ColaLife

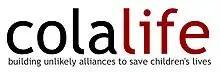
ColaLife logo with strapline

ColaLife is an independent non-profit organisation, which became a registered charity on 21 June 2011 (charity number 1142516). ColaLife's name comes from the following question: “Coca-Cola seems to get everywhere in developing countries, yet life-saving medicines don't. Why?”. ColaLife studied the techniques used by the producers of fast moving consumer goods (FMCGs) to get their products into the hands of people living in remote areas of Africa and applied the same techniques with the aim of improving access to diarrhoea treatment. From May 2008 until the end of 2013, ColaLife received advisory support from The Coca-Cola Company (TCCC) during the planning and implementation of a quasi-experimental design and distribution trial in Zambia to test ColaLife's approach.